History of clockmaking in Besançon

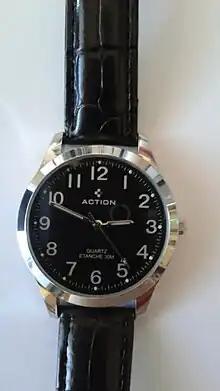
Action Horlogerie PV 22 Watch

Action Horlogerie has been making watches since 1961. They specialize in the production of watches for men, women and children.